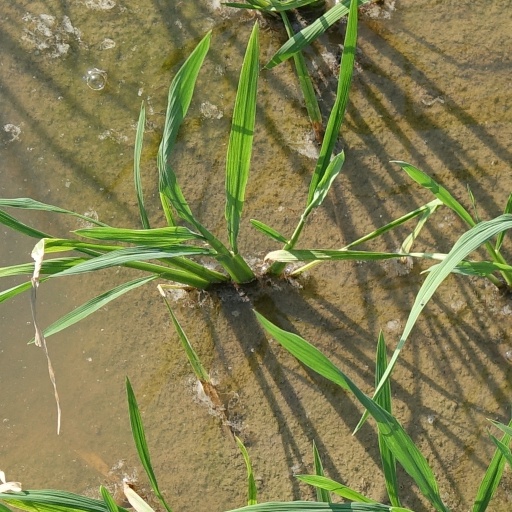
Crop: rice